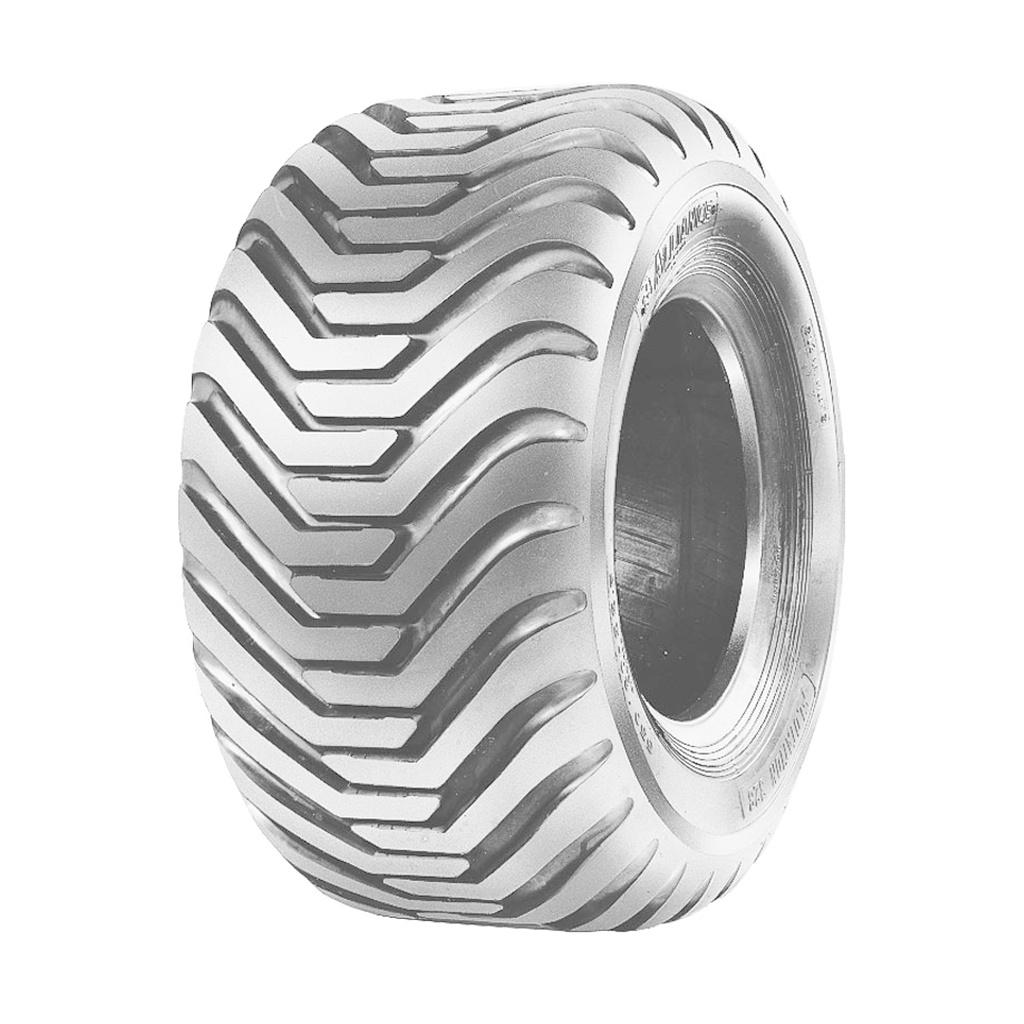
42X25.00-20 12PR F 137A8 Alliance 328 Flotation Implement TL
The Alliance 328 I-3 is the broadest line of bias flotation tires in the market. High load capacities and low inflation pressures ensure minimal soil compaction.
Brand: Alliance
Category: Home & Garden > Lawn & Garden > Outdoor Power Equipment Accessories > Tractor Parts & Accessories > Tractor Tires > Lawn Tractor Tires